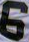
Number: 6